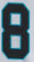
Number: 8